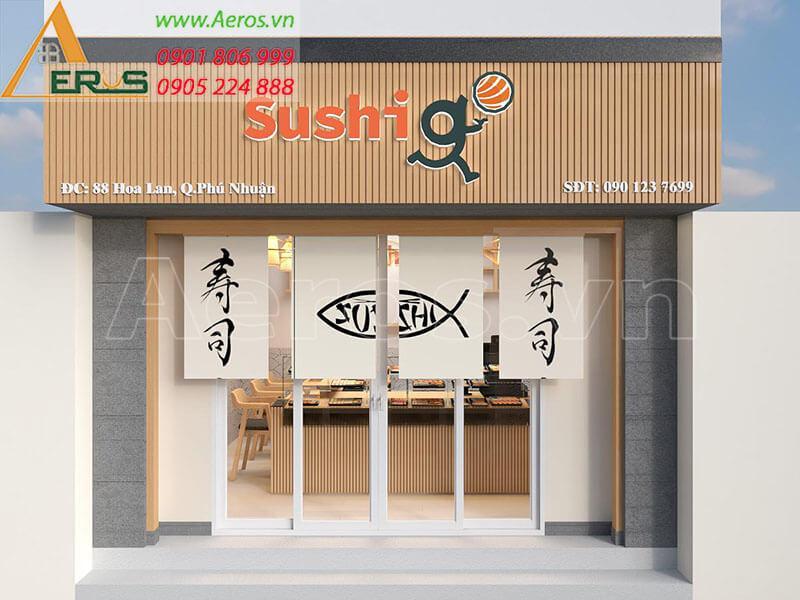
đây là hình ảnh nhìn từ phía trước của một quán ăn